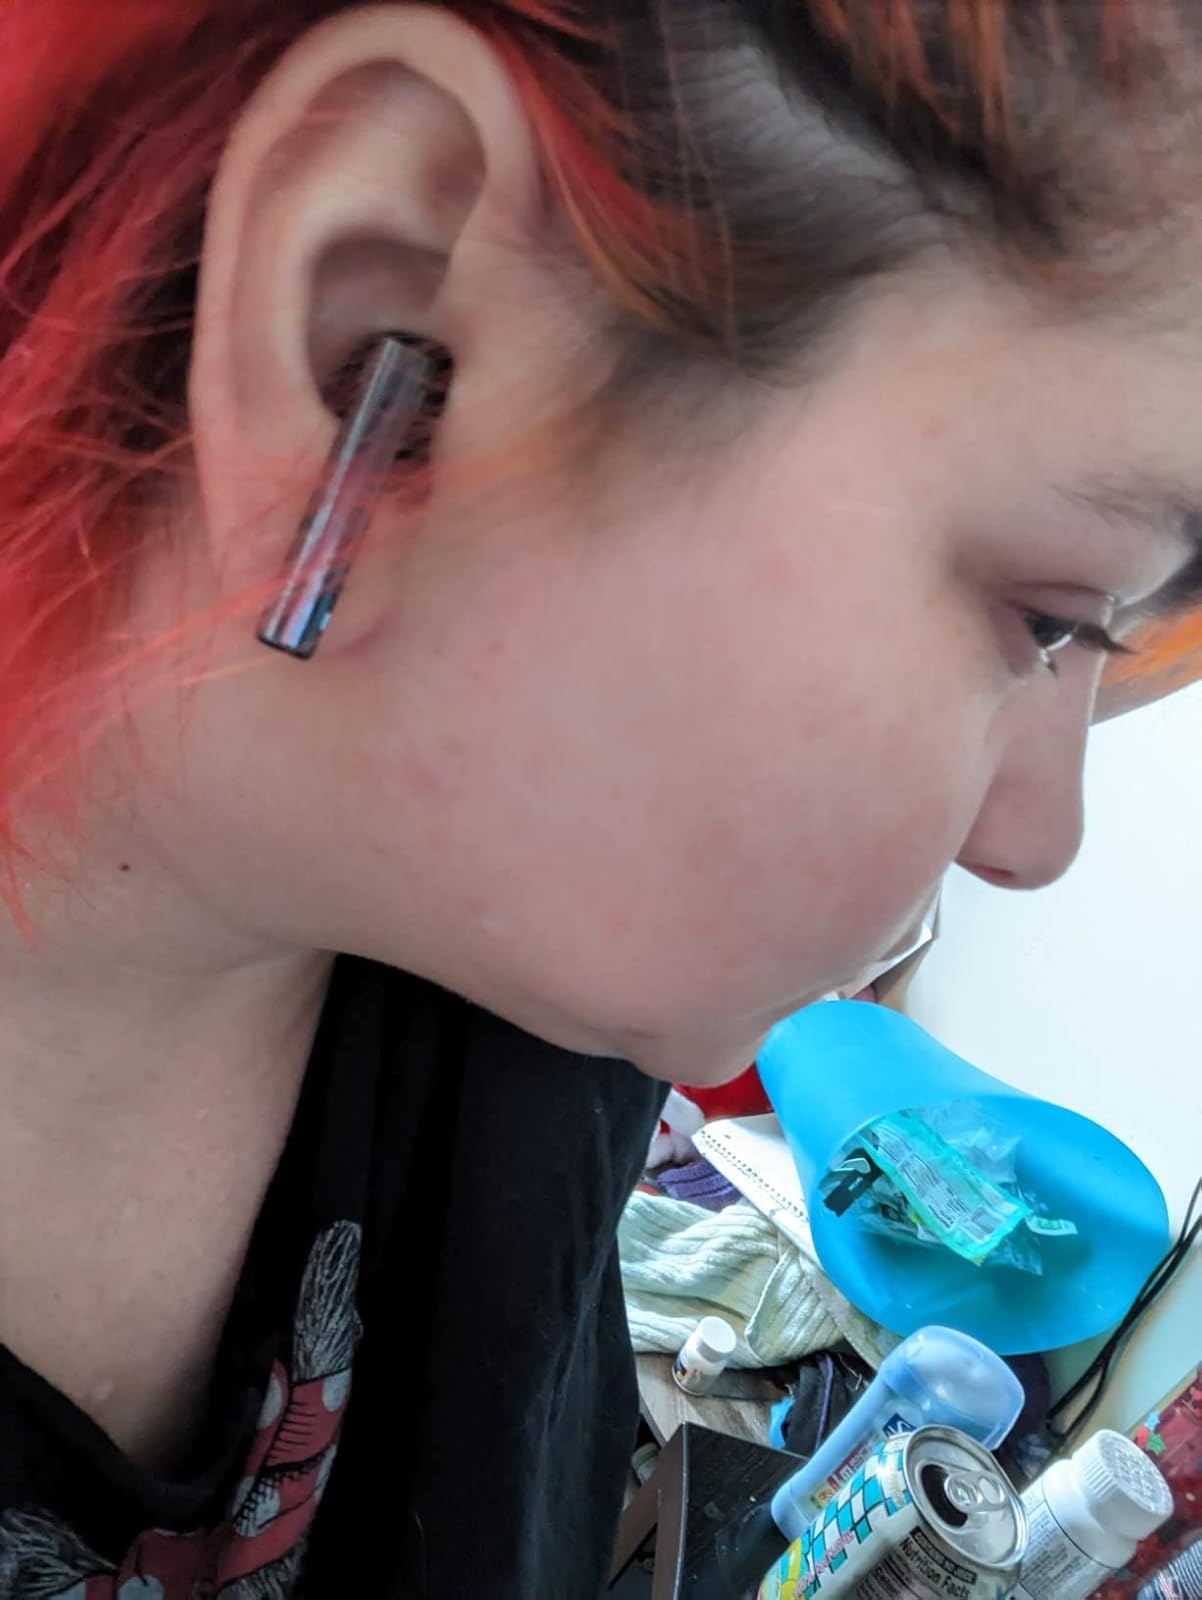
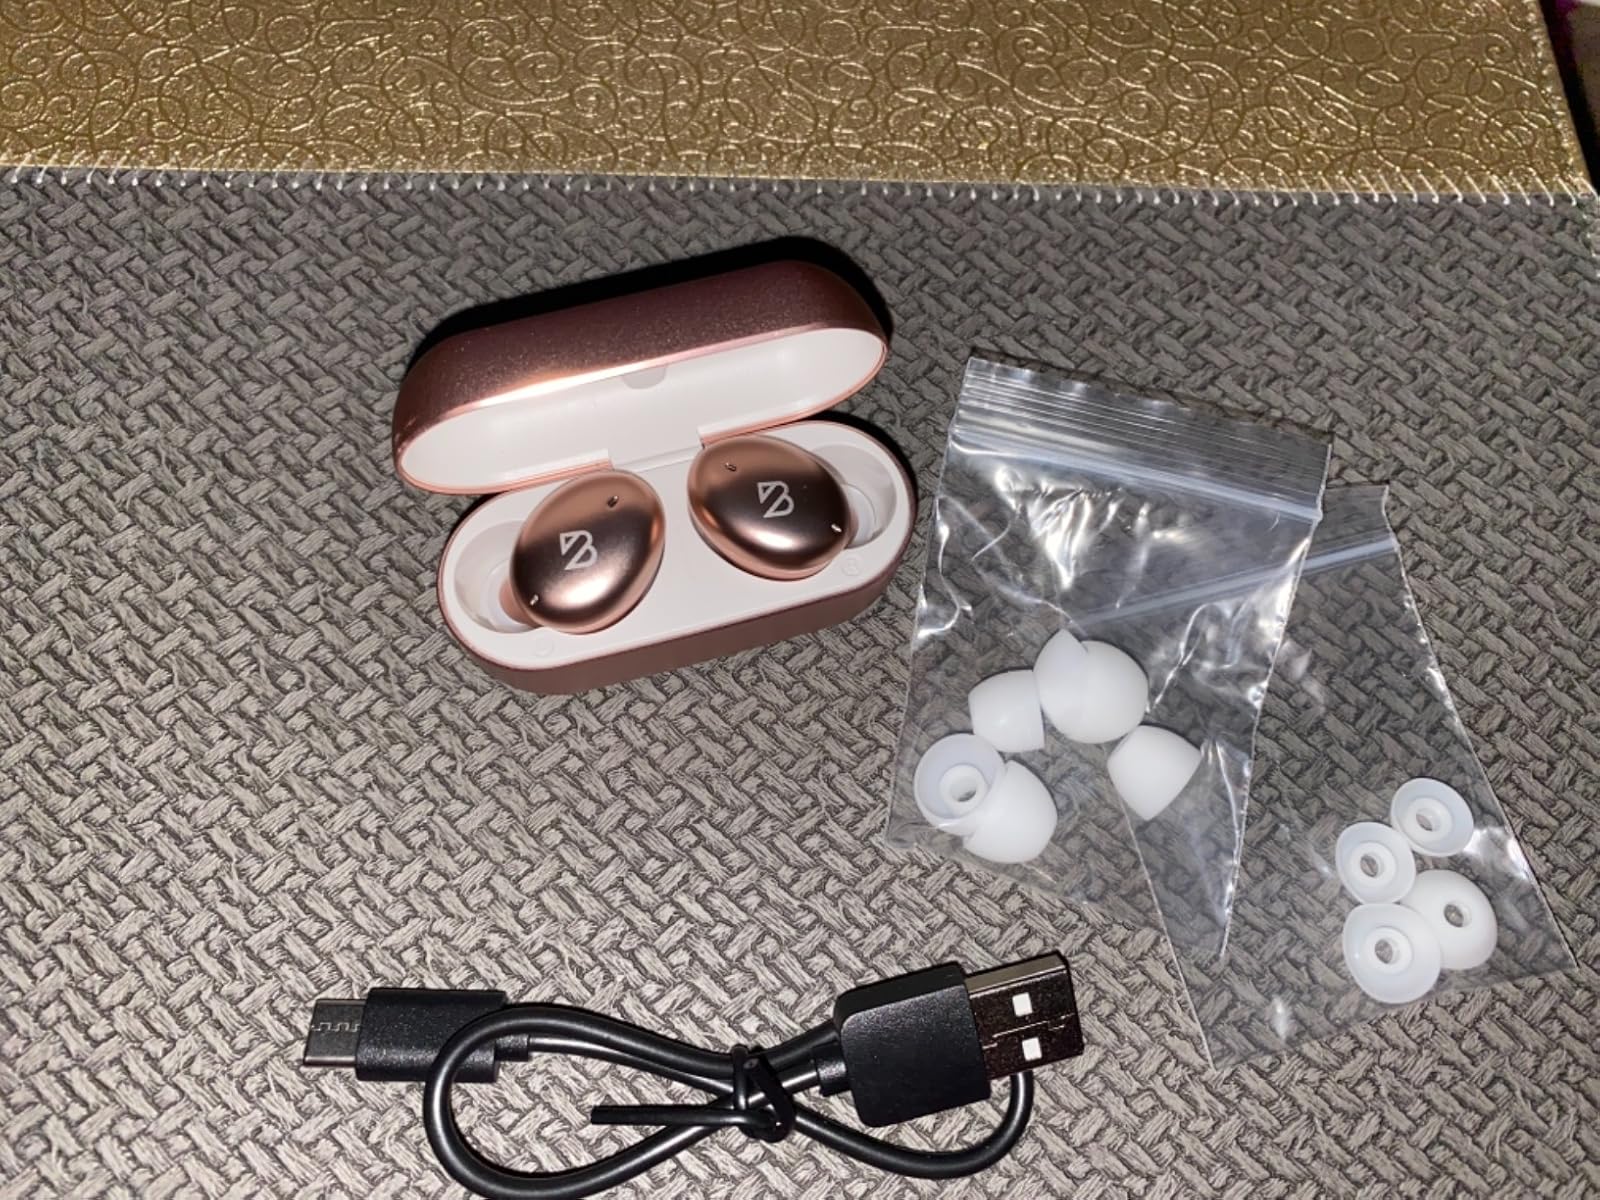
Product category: earbuds
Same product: no